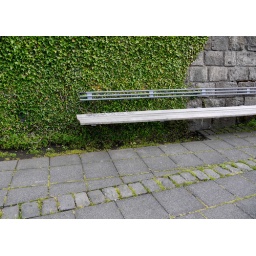
a beautiful bench outside the city hall in Reykavik facing the small lake full od gulls, duck and swans.